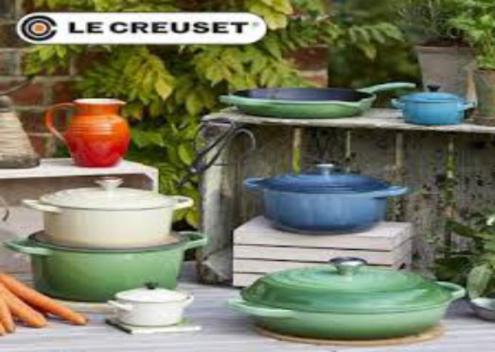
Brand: le creuset
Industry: Necessities